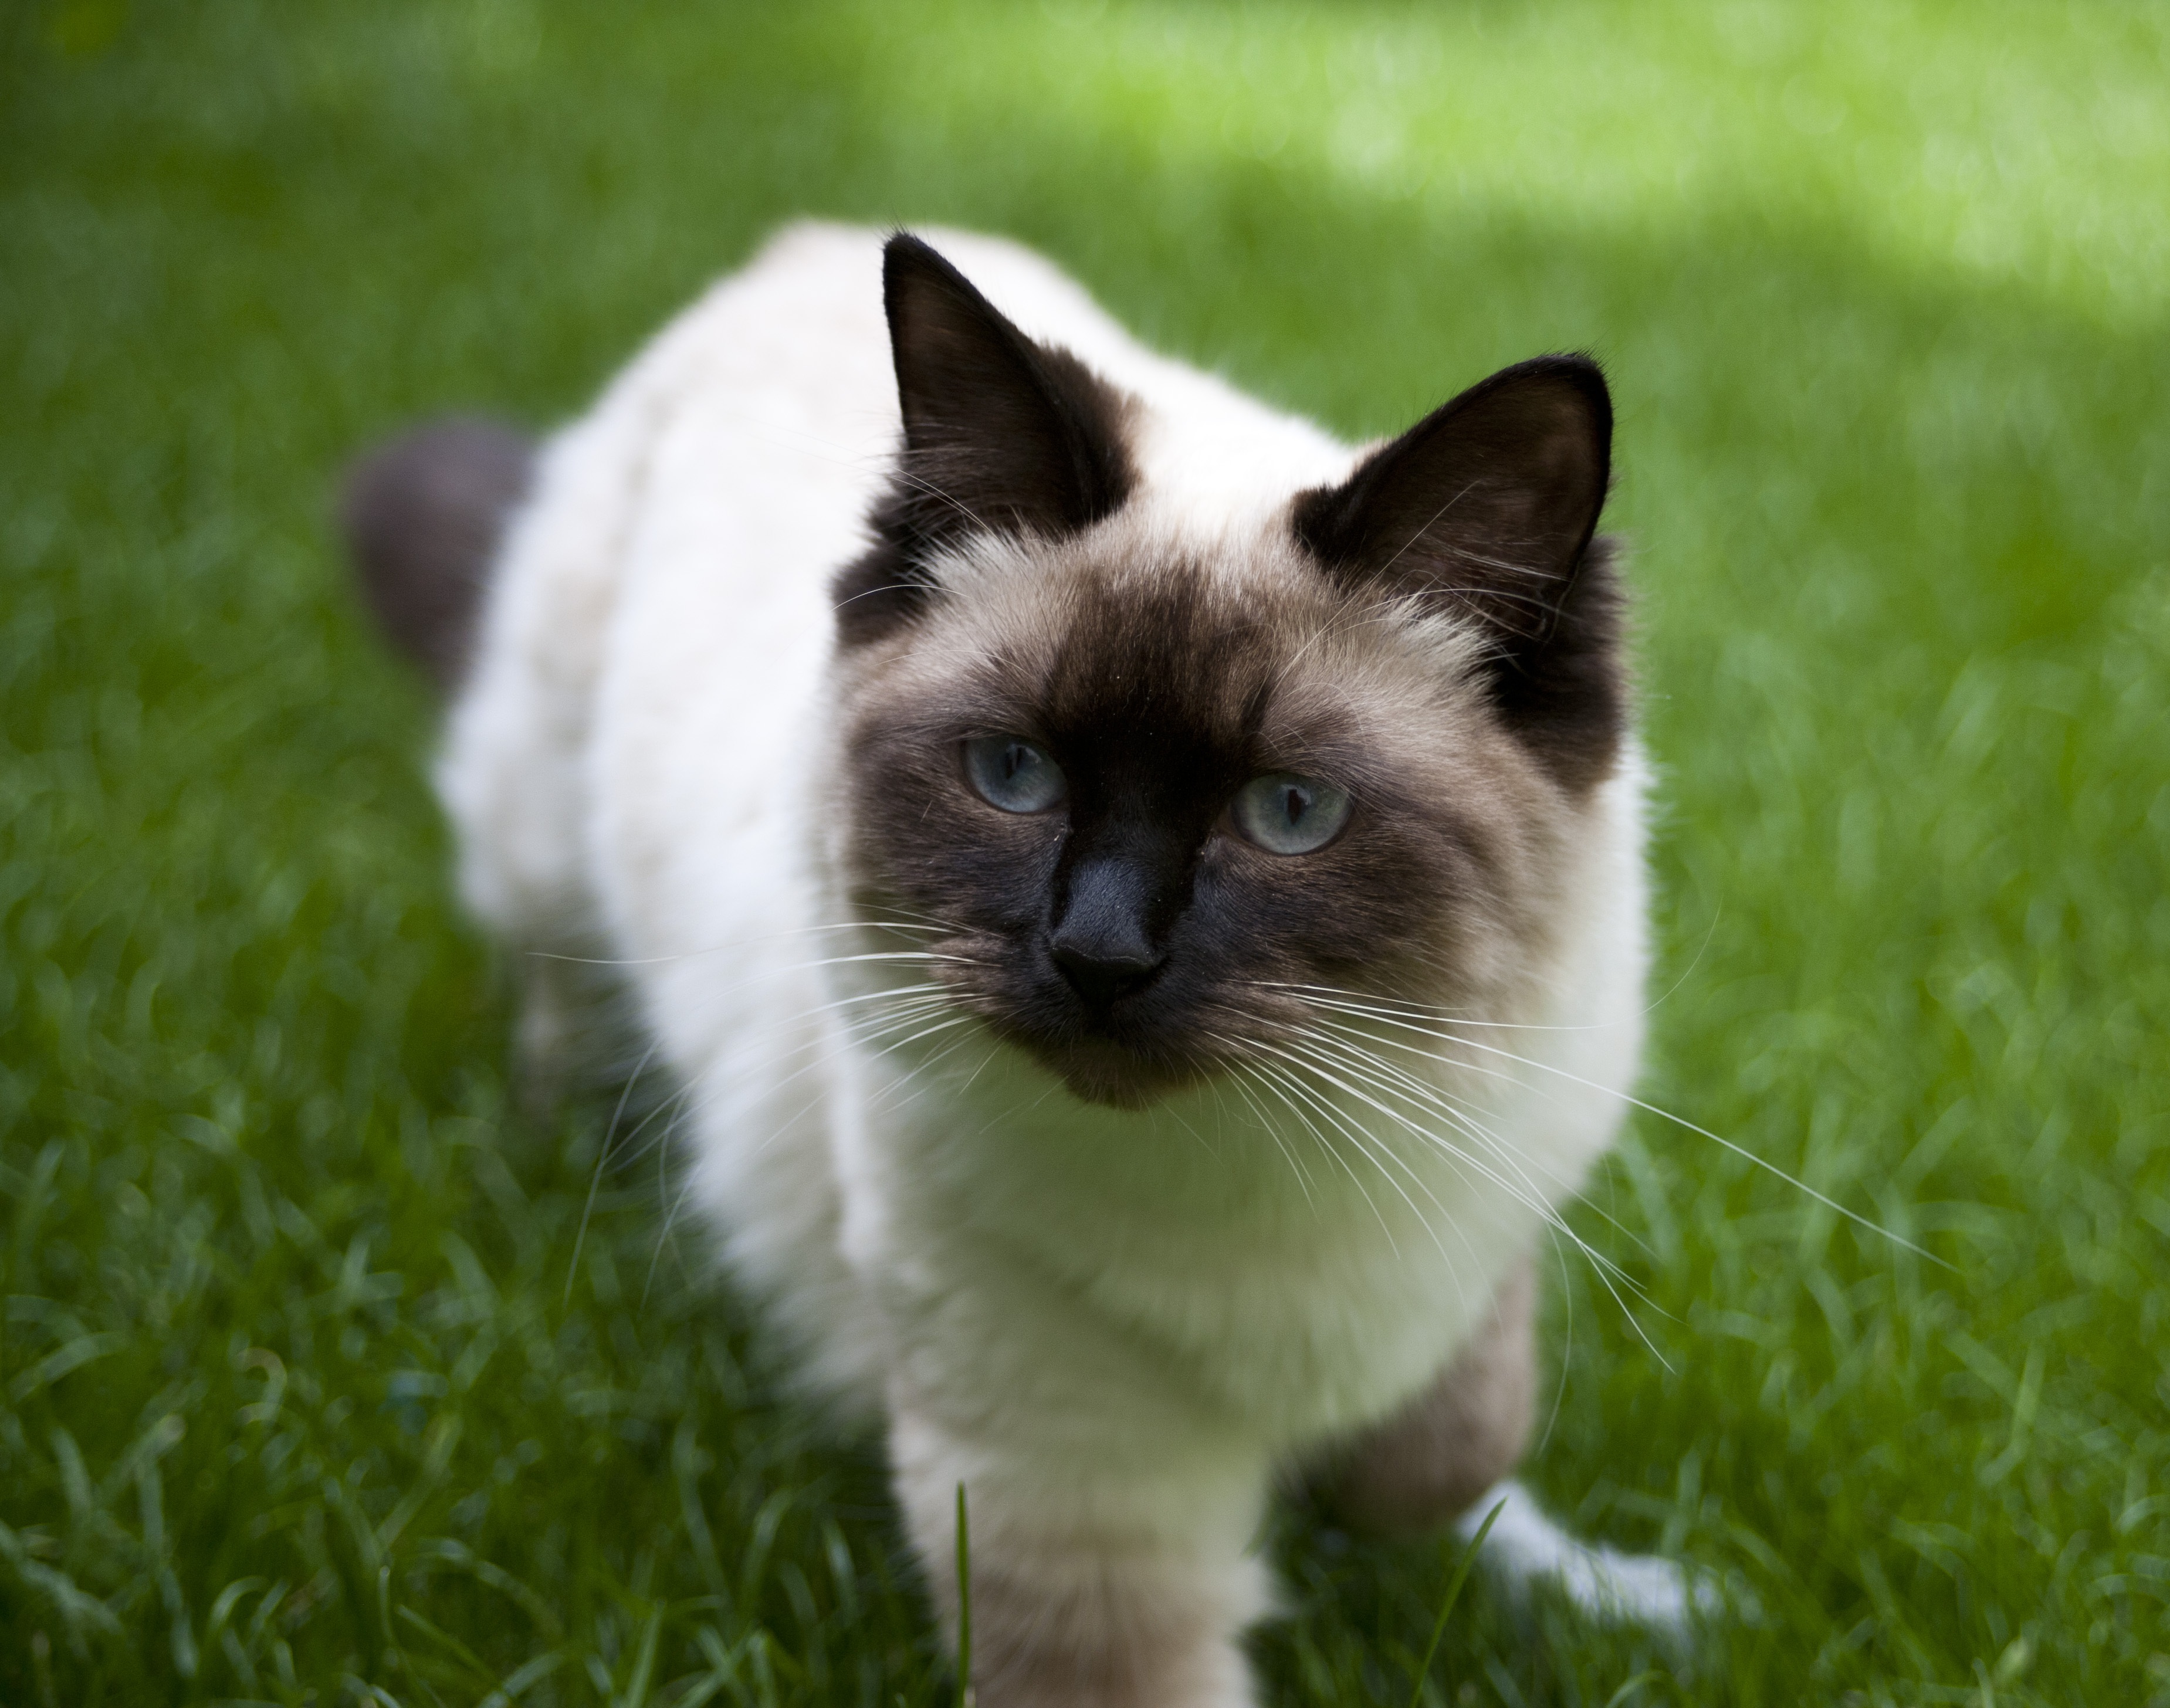
animal, cute, pet, young, fluffy, kitten, cat, feline, brown, mammal, cream, fauna, whiskers, furry, vertebrate, adorable, ragdoll, thai, siamese, purebred, pedigree, balinese, small to medium sized cats, cat like mammal, carnivoran, domestic short haired cat, domestic long haired cat, birman